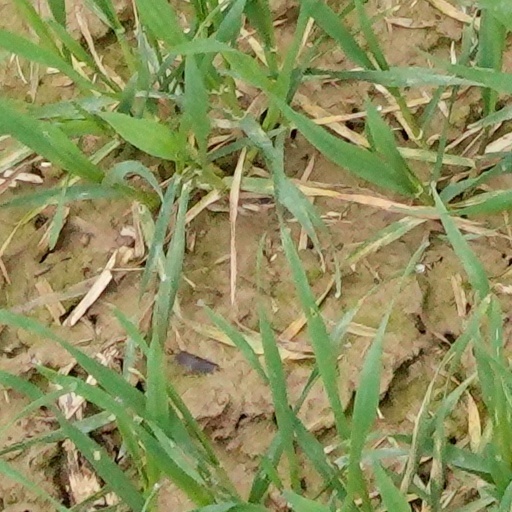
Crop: wheat